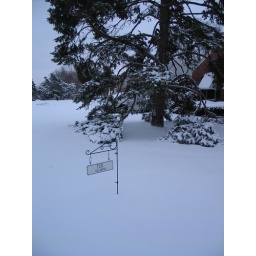
Our little house sign in the snow